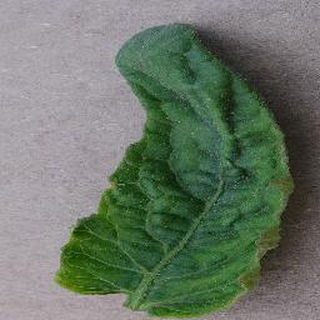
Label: tomato_yellow_leaf_curl_virus